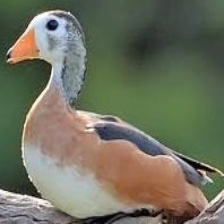
Species: AFRICAN PYGMY GOOSE
Scientific name: NETTAPUS AURITUS
ImageNet parent category: goose